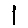
Label: 1